Henri, Count of Chambord

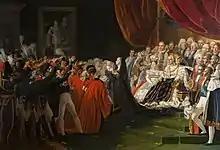
"The Duchess of Berry Presenting the Duke of Bordeaux" by Charles Nicolas Lafond, 1821

Henri d'Artois was born on 29 September 1820, in the Pavillon de Marsan, a portion of the Tuileries Palace that still survives in the compound of the Louvre Palace in Paris. His father, the "duc de Berry", had been assassinated seven months before Henri's birth.